Crystal Pite

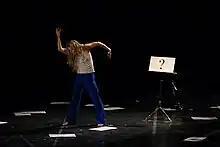
Louise Lecavalier dancing in "Lone Epic" in 2007. The piece premiered the previous year.

Pite choreographed a solo on Louise Lecavalier called "Lone Epic" in 2006. Lecavalier acted as a conductor of an orchestra while the stage was littered with music stands. As she danced she turned the music stands to reveal messages, including "What is she really thinking?" and "What do you really want, really, really, really?" Lecavalier then knocked over music stands with her dramatic movement. As the choreographer, Pite was commended for developing a dramatic story that depicts the physical breakdown of a conductor.